The Other Europe

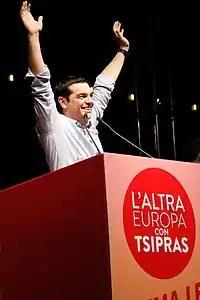
Alexis Tsipras speaks during The Other Europe rally in Bologna

The Other Europe, whose full name was The Other Europe with Tsipras ("L'Altra Europa con Tsipras", AET), was a left-wing political organisation in Italy. It took part in the 2014 European Parliament election in support of Alexis Tsipras, the candidate of the Party of the European Left for President of the European Commission.